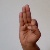
The image shows a hand gesture representing the letter 'F' in Indian Sign Language.